The Wicked Wiz of Oz: The Rusical!

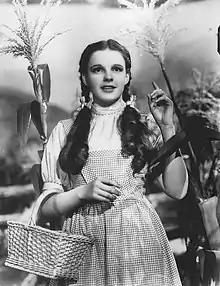
For the runway, Kori King wears an outfit inspired by Dorothy ("pictured is Judy Garland as Dorothy in the 1939 film The Wizard of Oz").

For the runway show, Suzie Toot has a monochromatic Art Deco-inspired leotard and a Japanese-inspired paper parasol. Jewels Sparkles wears a black dress and carries a black umbrella with a beaded trim. Arrietty's red-colored gown has ruffles and showcases her Latin heritage. Lexi Love has a black-and-gold outfit and wears a parasol as a hat. Sam Star showcases a Southern belle-inspired outfit.